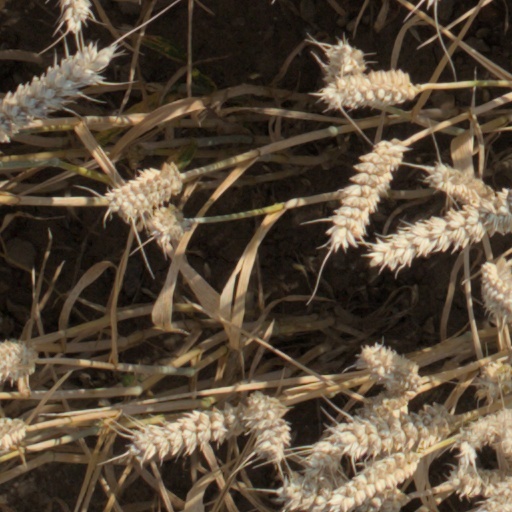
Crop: wheat